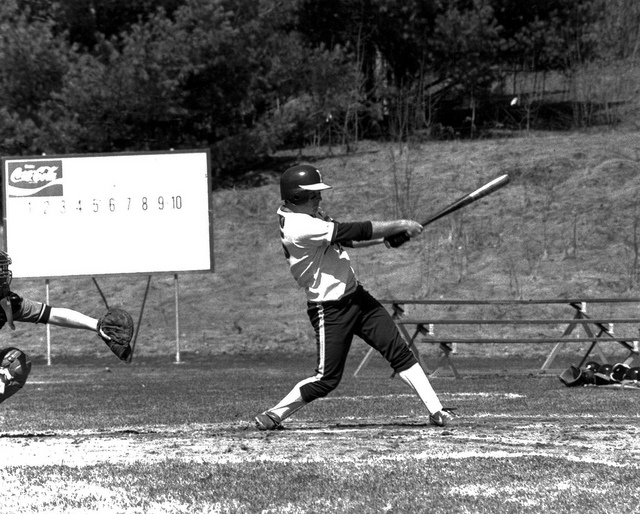
hình ảnh trắng đen của một cầu thủ bóng chày đang cầm gậy thi đấu trên sân